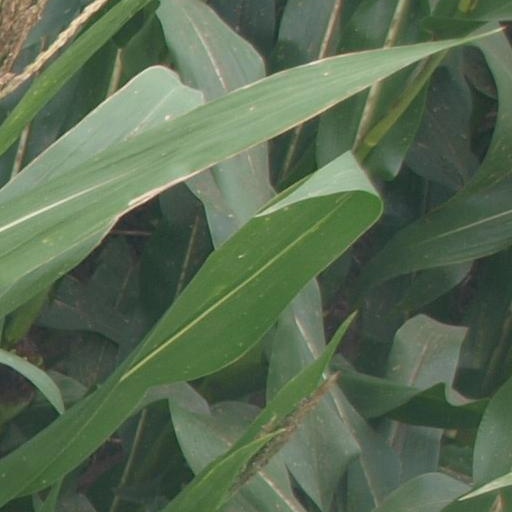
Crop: maize; corn